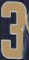
Number: 3